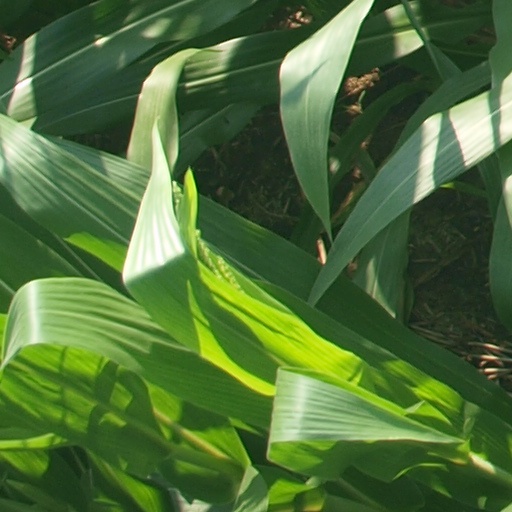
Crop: maize; corn